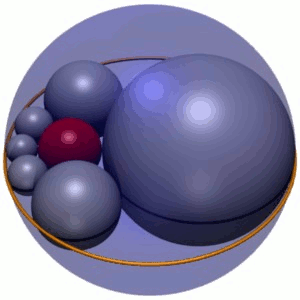
En géométrie, un hexlet de Soddy est une chaîne de six sphères, chacune étant tangente à ses deux voisines et à trois sphères mutuellement tangentes fixées.